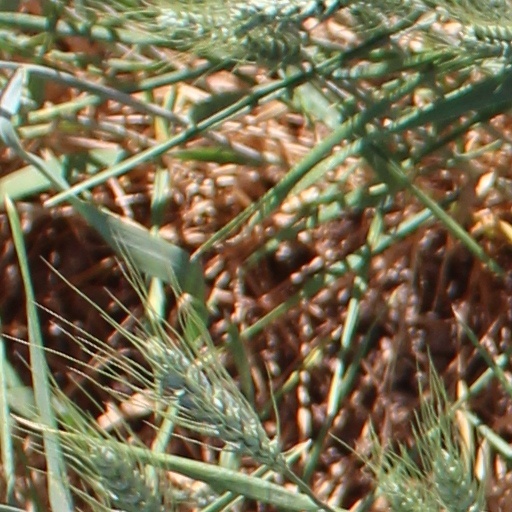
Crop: wheat